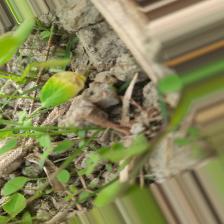
Label: Ascochyta blight